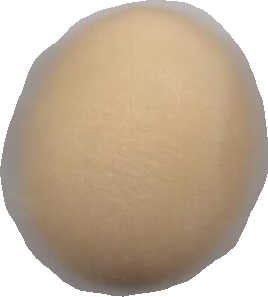
Variety: Dega